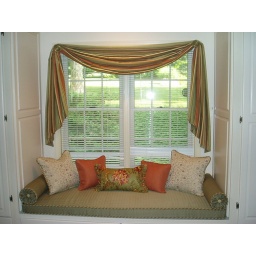
Window seat cushion with bolsters and pillow collection and complilmentary swag. Created by All Sewn Up.